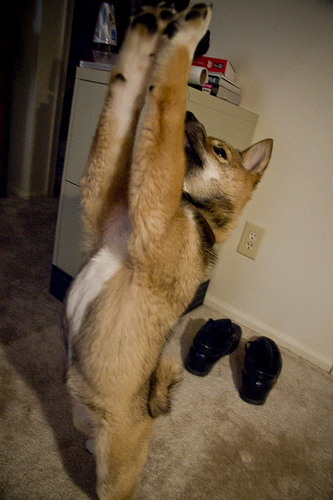
Breed: shiba inu